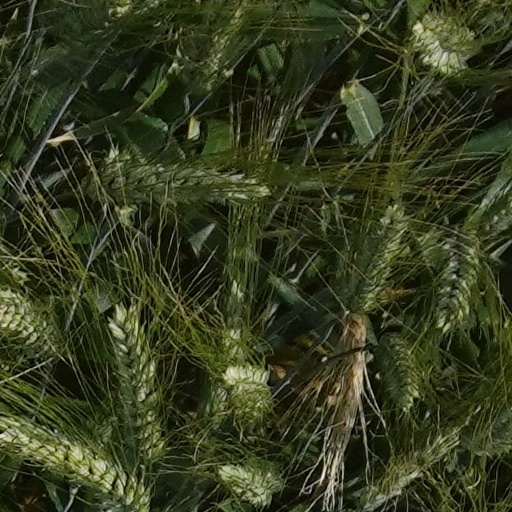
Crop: wheat